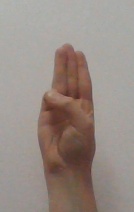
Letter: thaa